Big Ten Conference

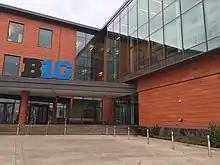
The conference's headquarters in Rosemont, Illinois

In 2013, the conference moved its headquarters from its location in Park Ridge, Illinois to neighboring Rosemont. The office building is situated within Rosemont's Parkway Bank Park Entertainment District (then named MB Financial Park Entertainment District), alongside Interstate 294.